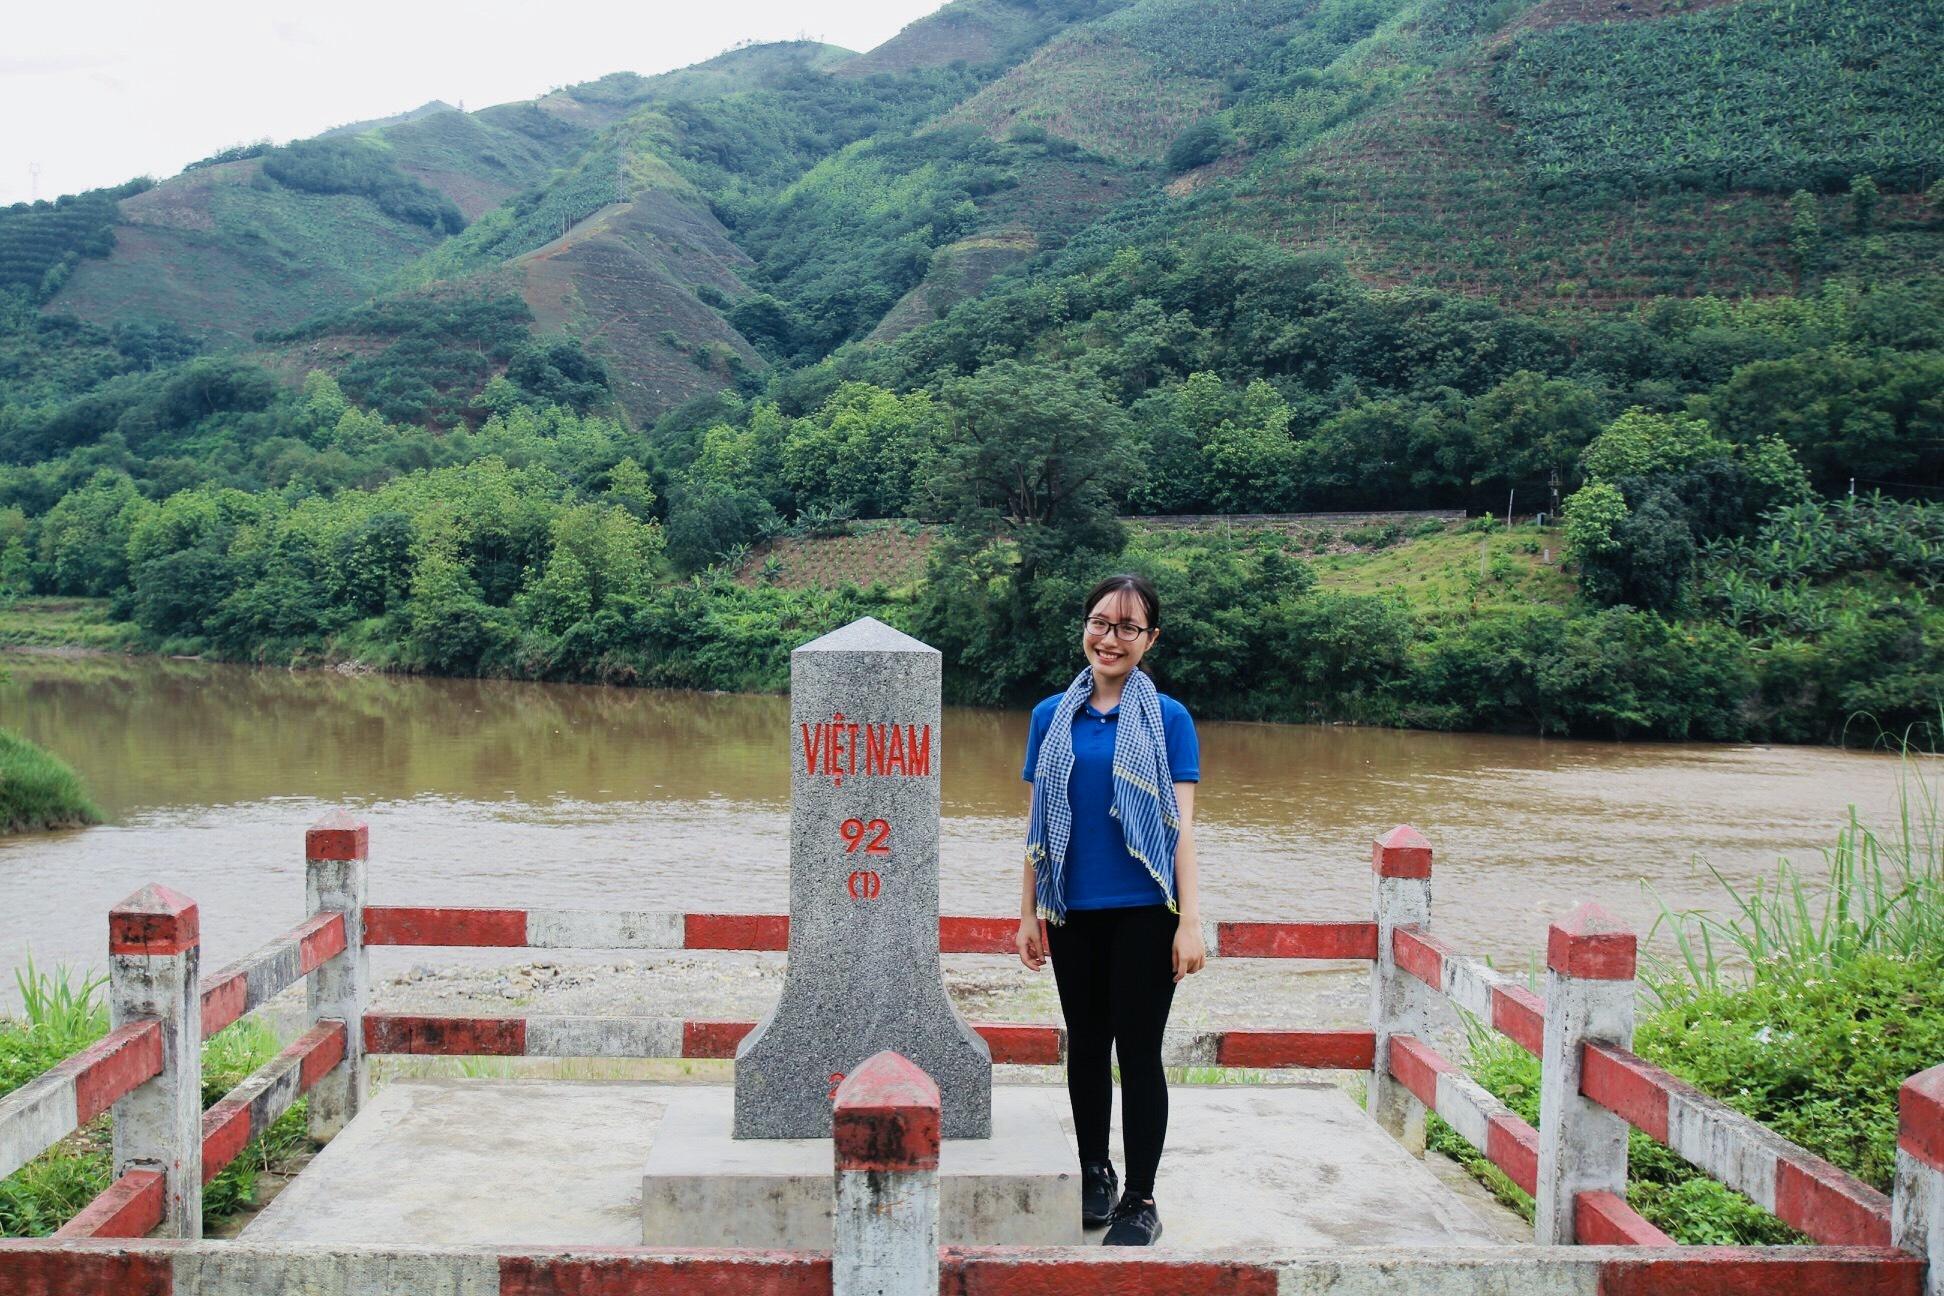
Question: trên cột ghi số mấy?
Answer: số 92